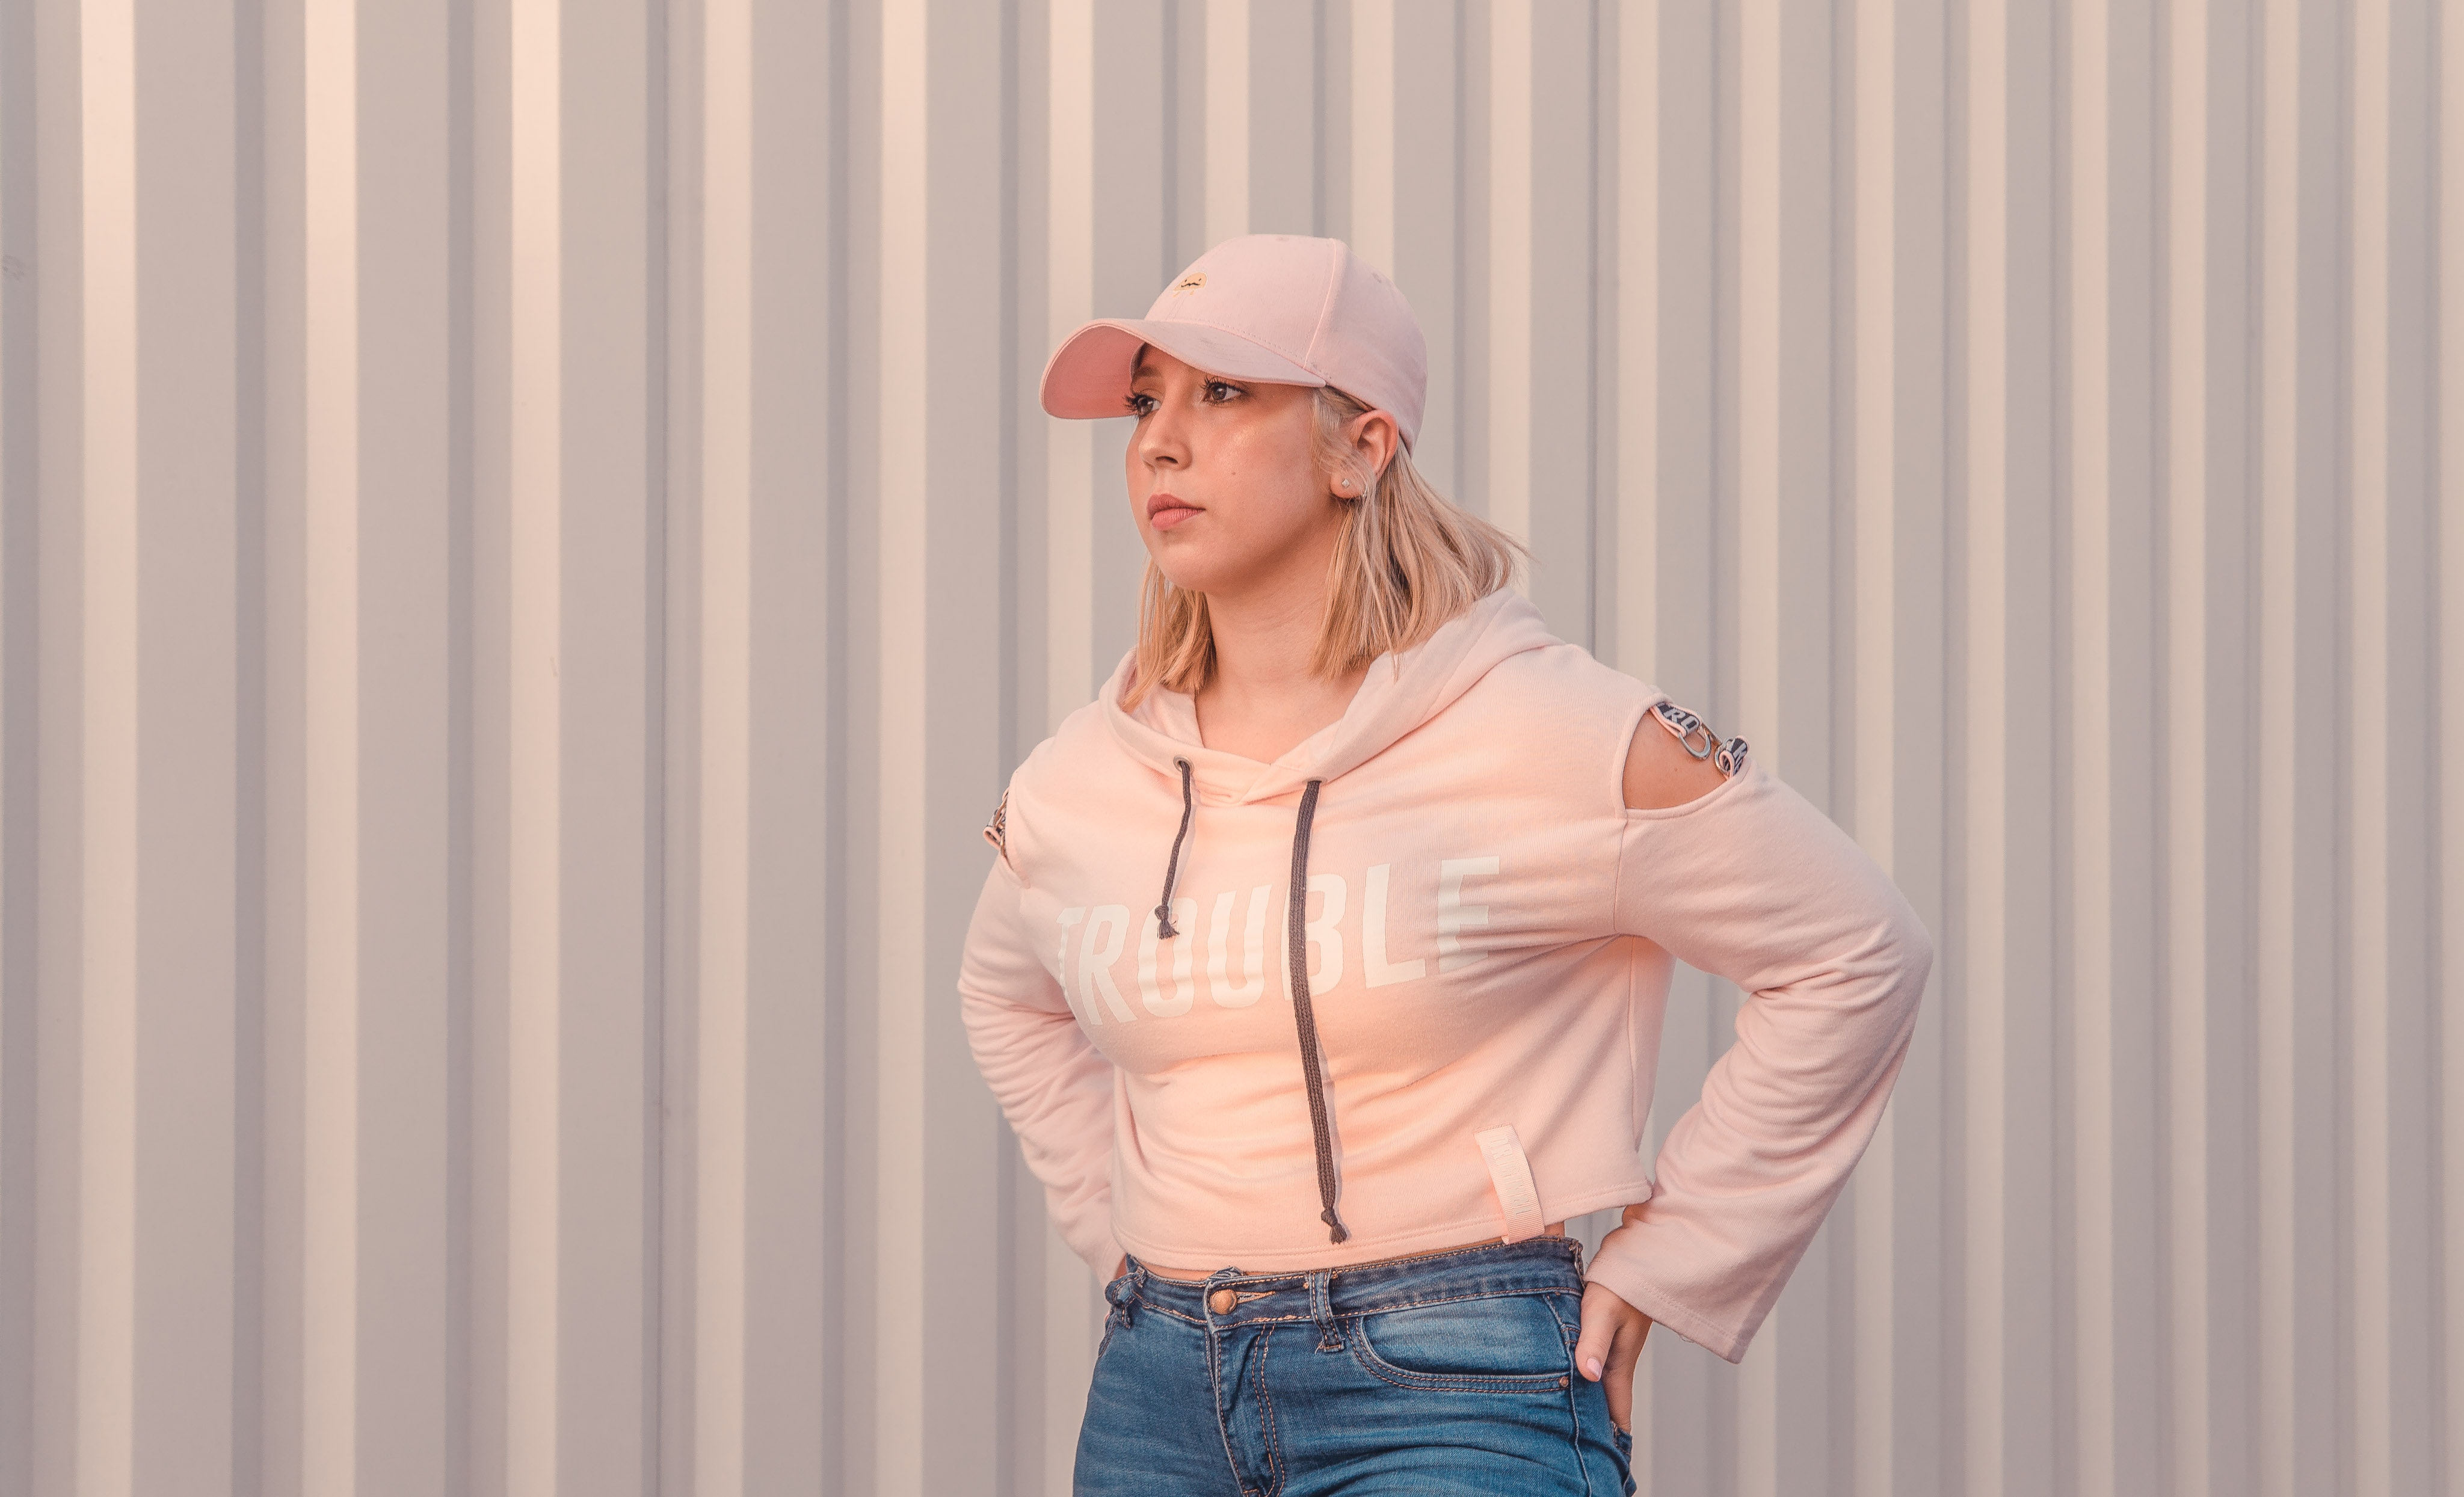
pink, standing, shoulder, outerwear, muscle, headgear, textile, neck, sleeve, peach